Hasliberg

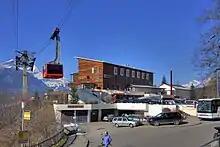
The Meiringen to Reuti cable car approaching its upper station. The post bus stop can be seen in the left foreground.

The villages of the Hasliberg can be reached by road from the Brünig pass. Brünig-Hasliberg station, in the pass and on the Brünig railway line, is some from Hohfluh and from Reuti. A PostBus Switzerland service connects the station and the villages.